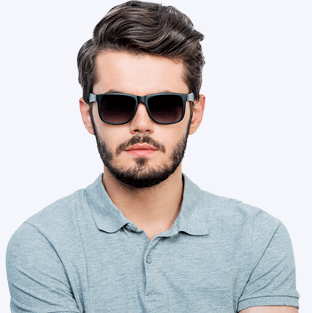
Gender: men